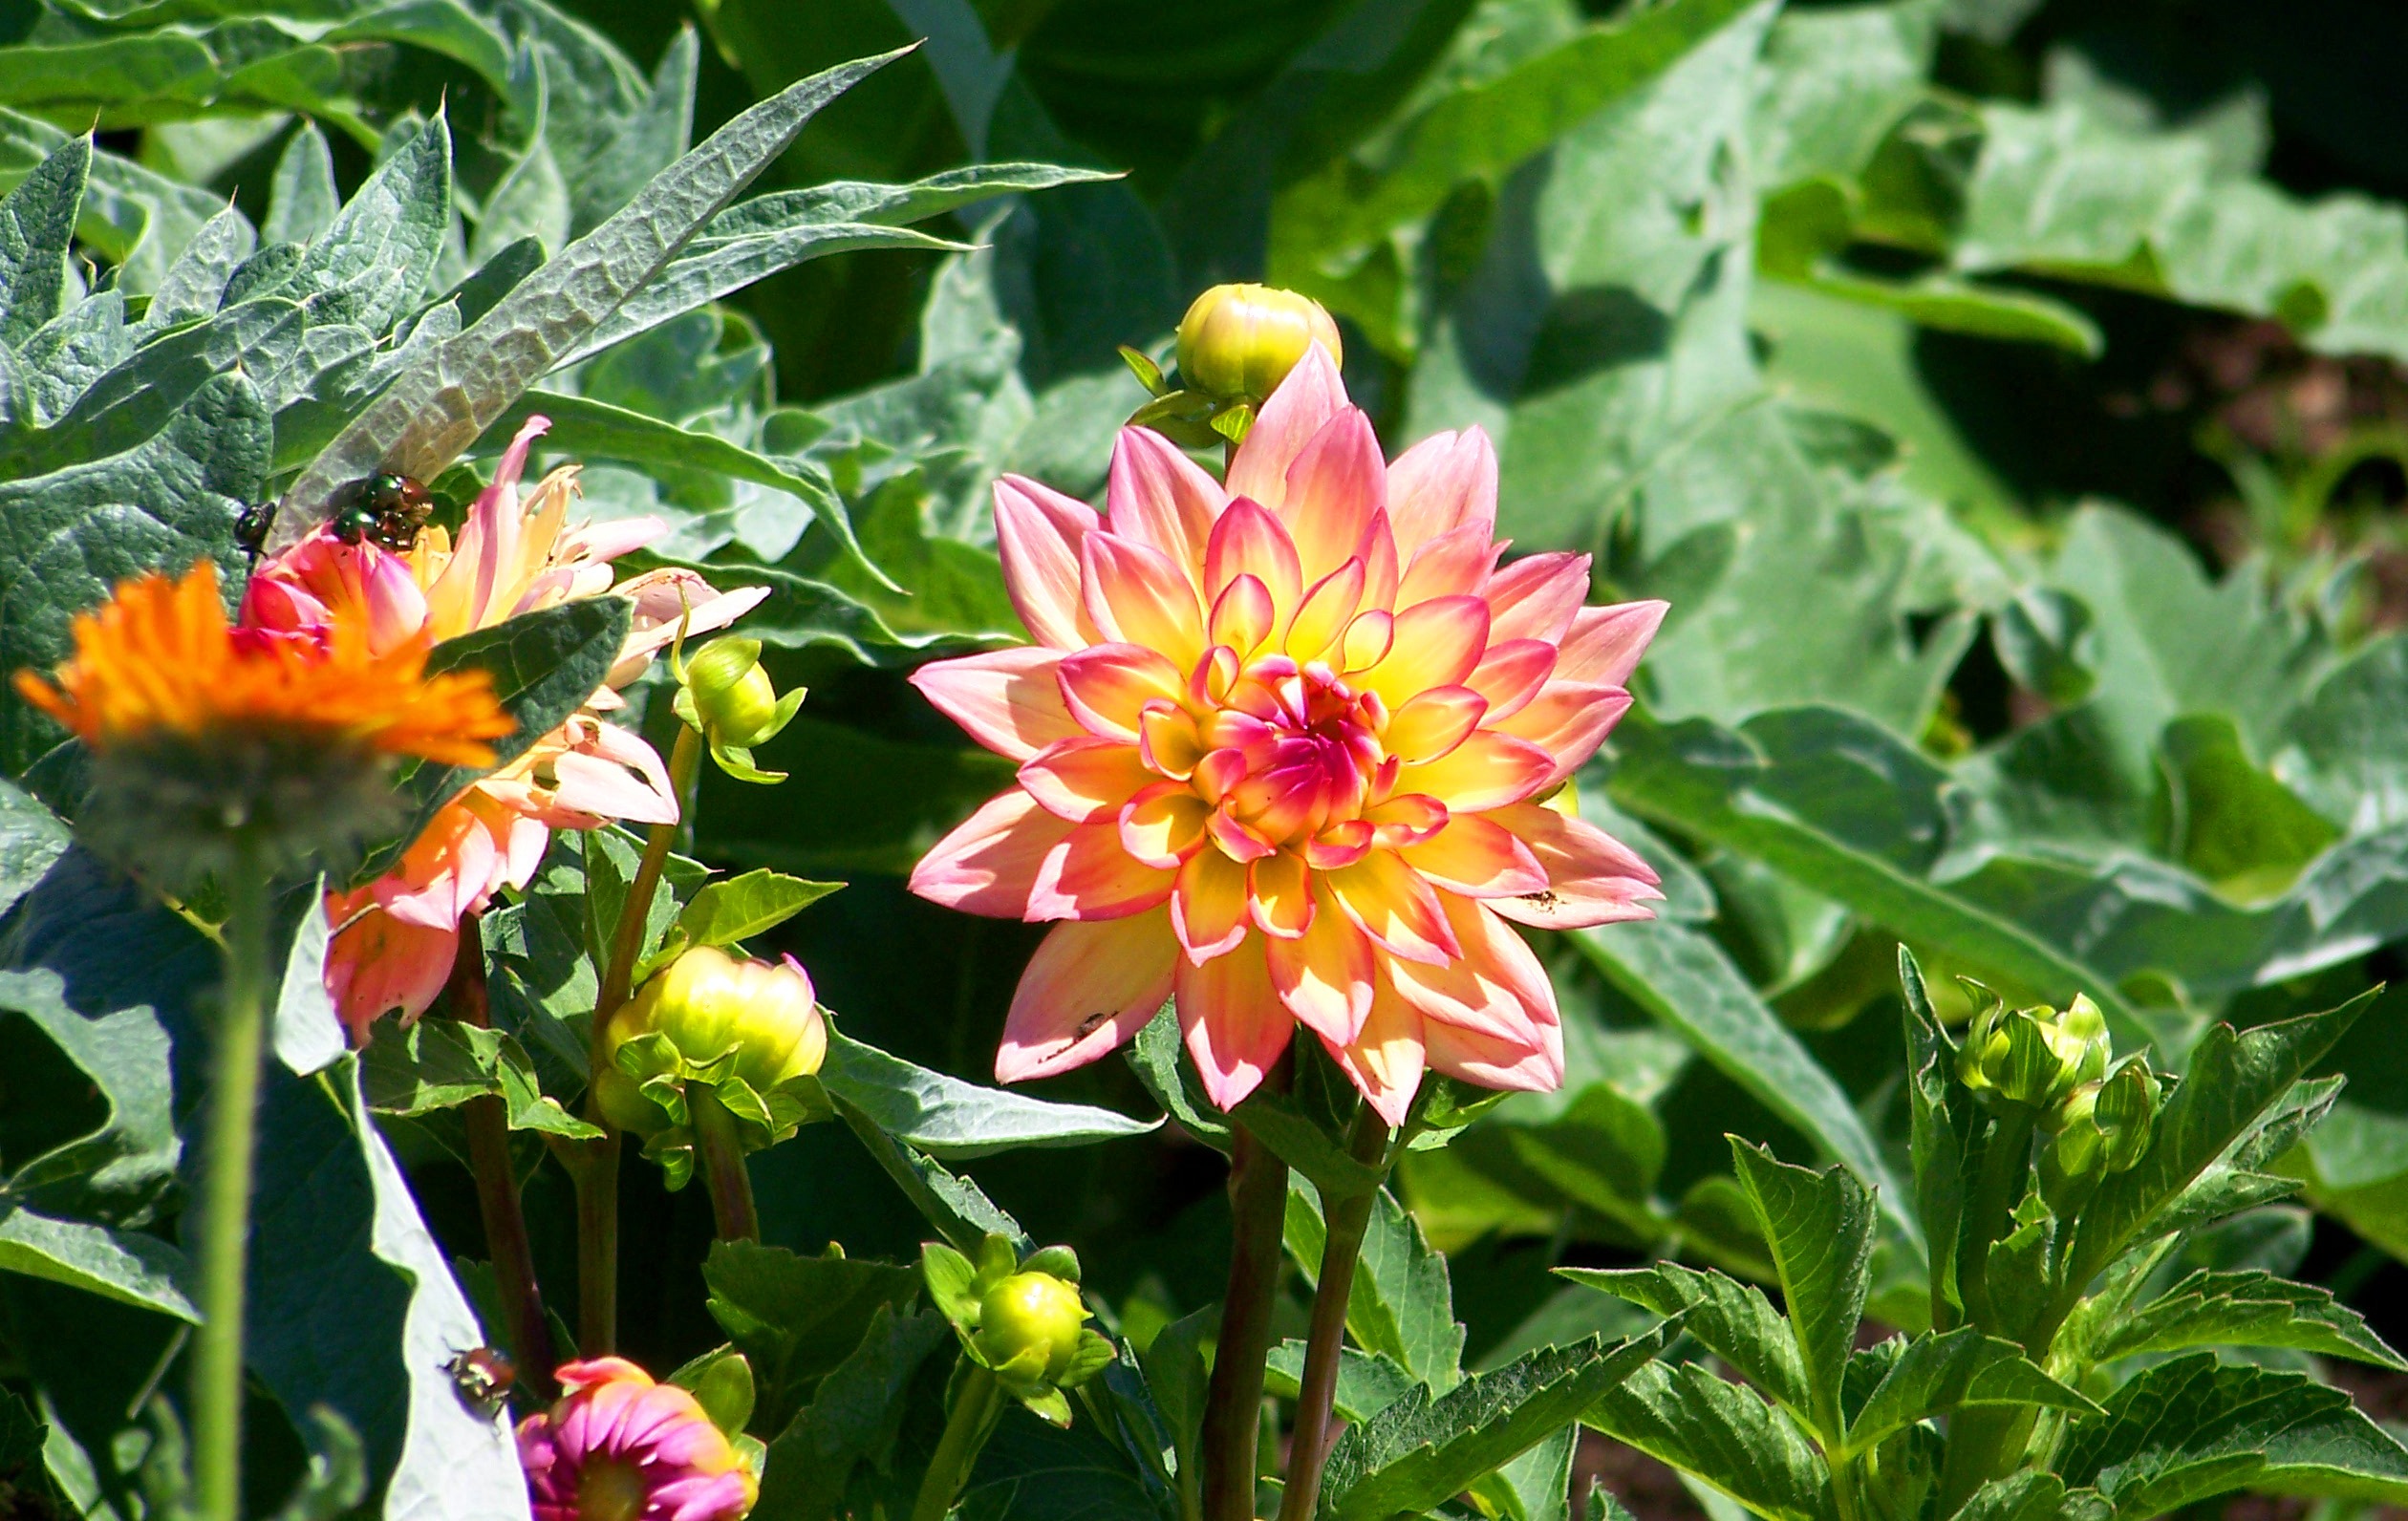
outdoor, blossom, plant, leaf, flower, petal, bloom, summer, floral, botany, agriculture, garden, flora, season, botanical, wildflower, dahlia, outdoors, sunny, seasonal, growing, narcissus, springtime, bud, flowering plant, daisy family, annual plant, land plant